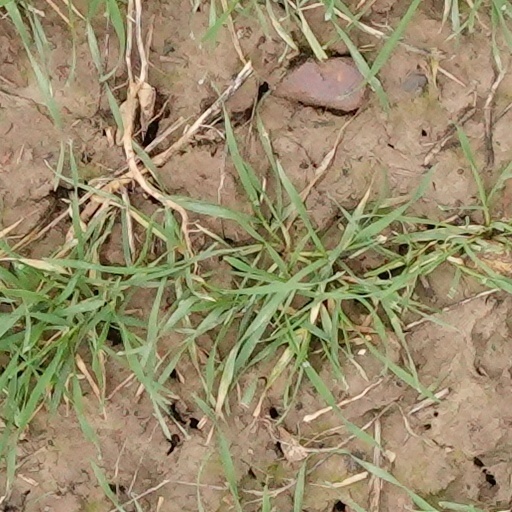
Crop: wheat